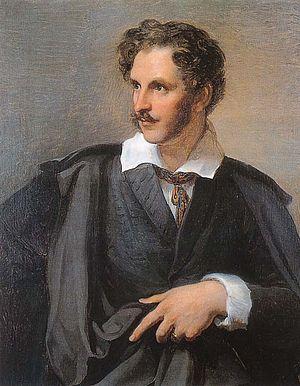
August Grahl, né le 26 mai 1791 à Göhren-Lebbin et mort le 13 juin 1868 à Dresde, est un peintre portraitiste et un miniaturiste allemand.